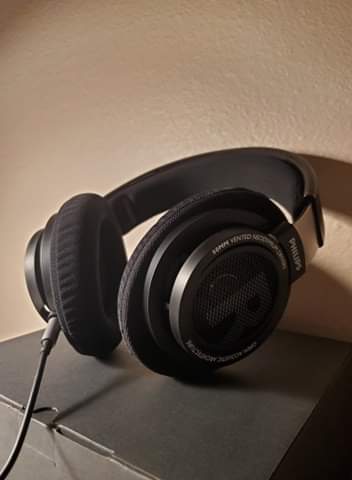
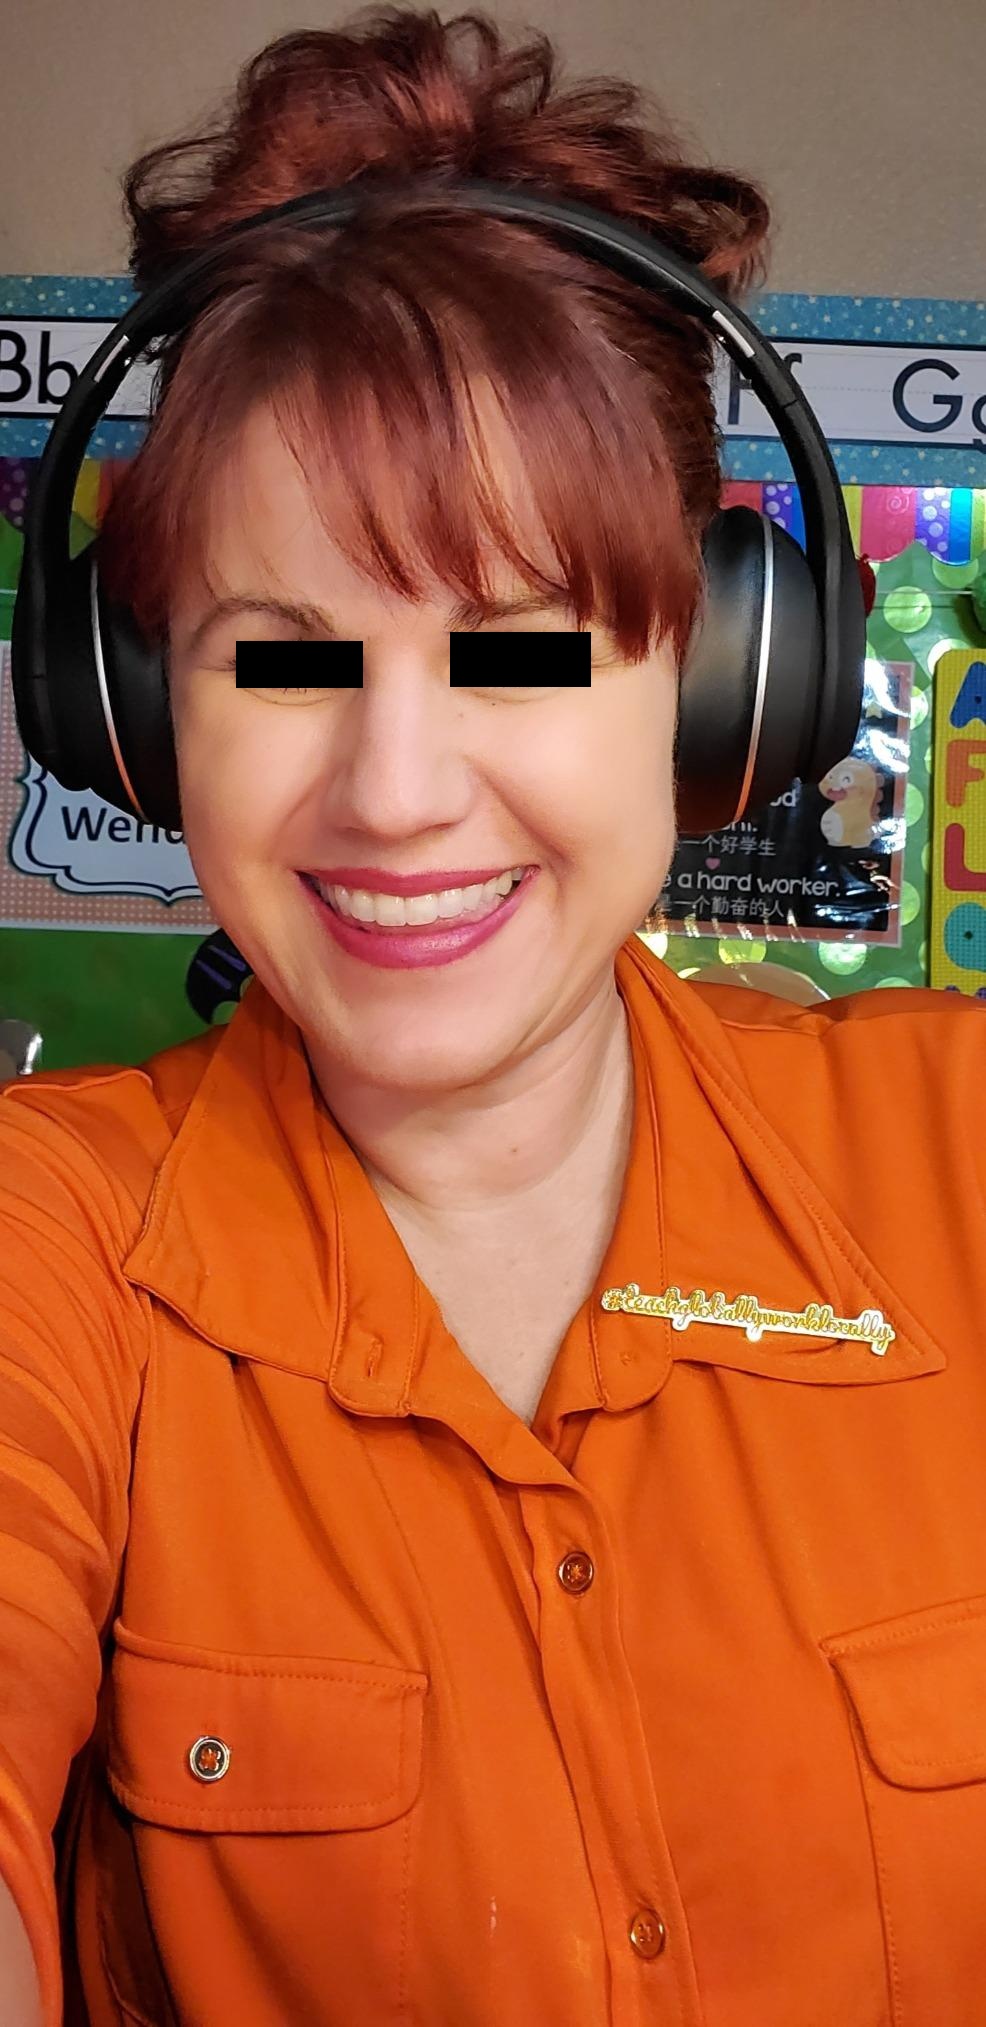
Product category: headphones
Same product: no